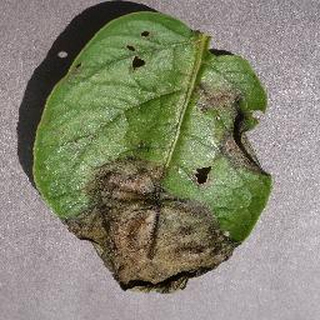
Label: potato_late_blight